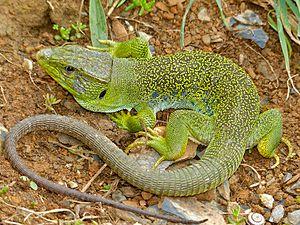
Le Lézard ocellé est une espèce de sauriens de la famille des Lacertidae. C'est le plus grand lézard d'Europe. Il vit dans les pelouses sèches et milieux ouverts légèrement embroussaillés, habitats typiques du milieu méditerranéen dans le sud-ouest de l'Europe. À l'instar de nombreux lézards, il reste inféodé aux milieux ensoleillés. Quatre sous-espèces sont reconnues et se partagent l'aire de répartition naturelle, il s'agit de T. l. ibericus, T. l. lepidus, T. l. nevadensis et T. l. oteroorum.